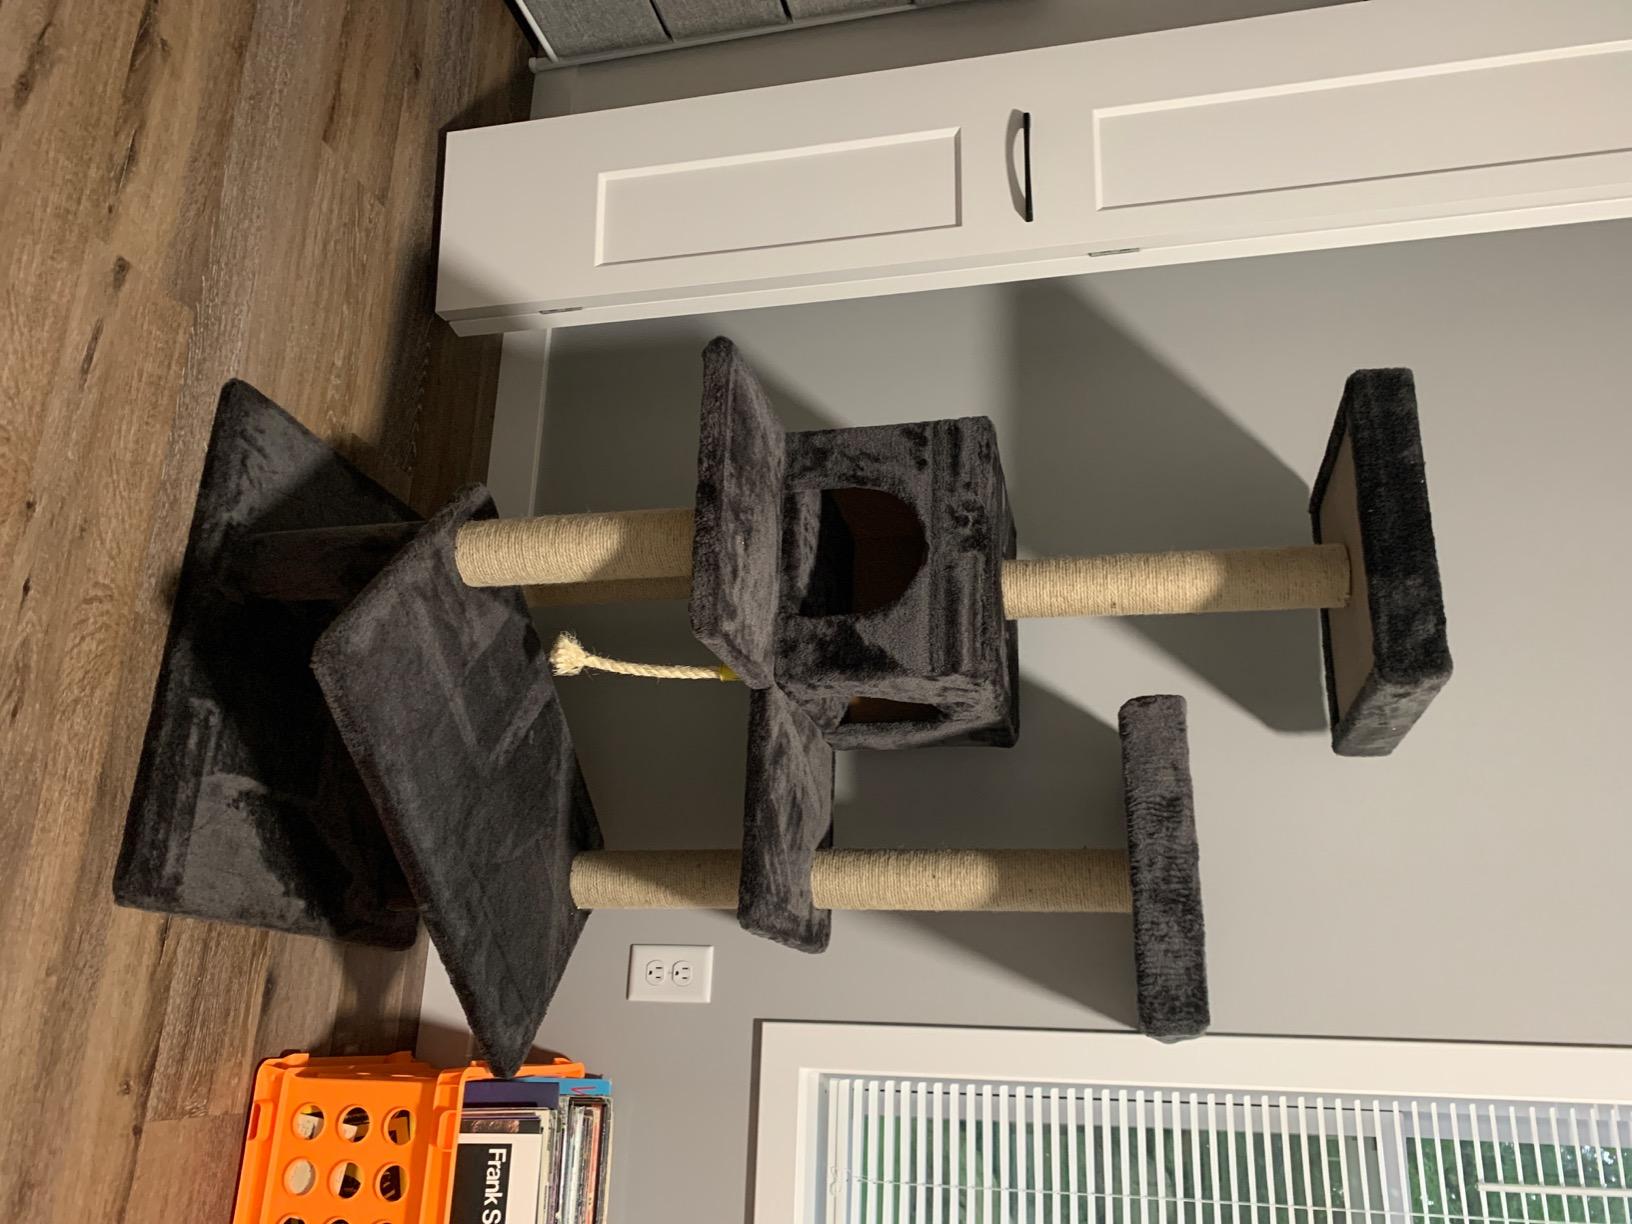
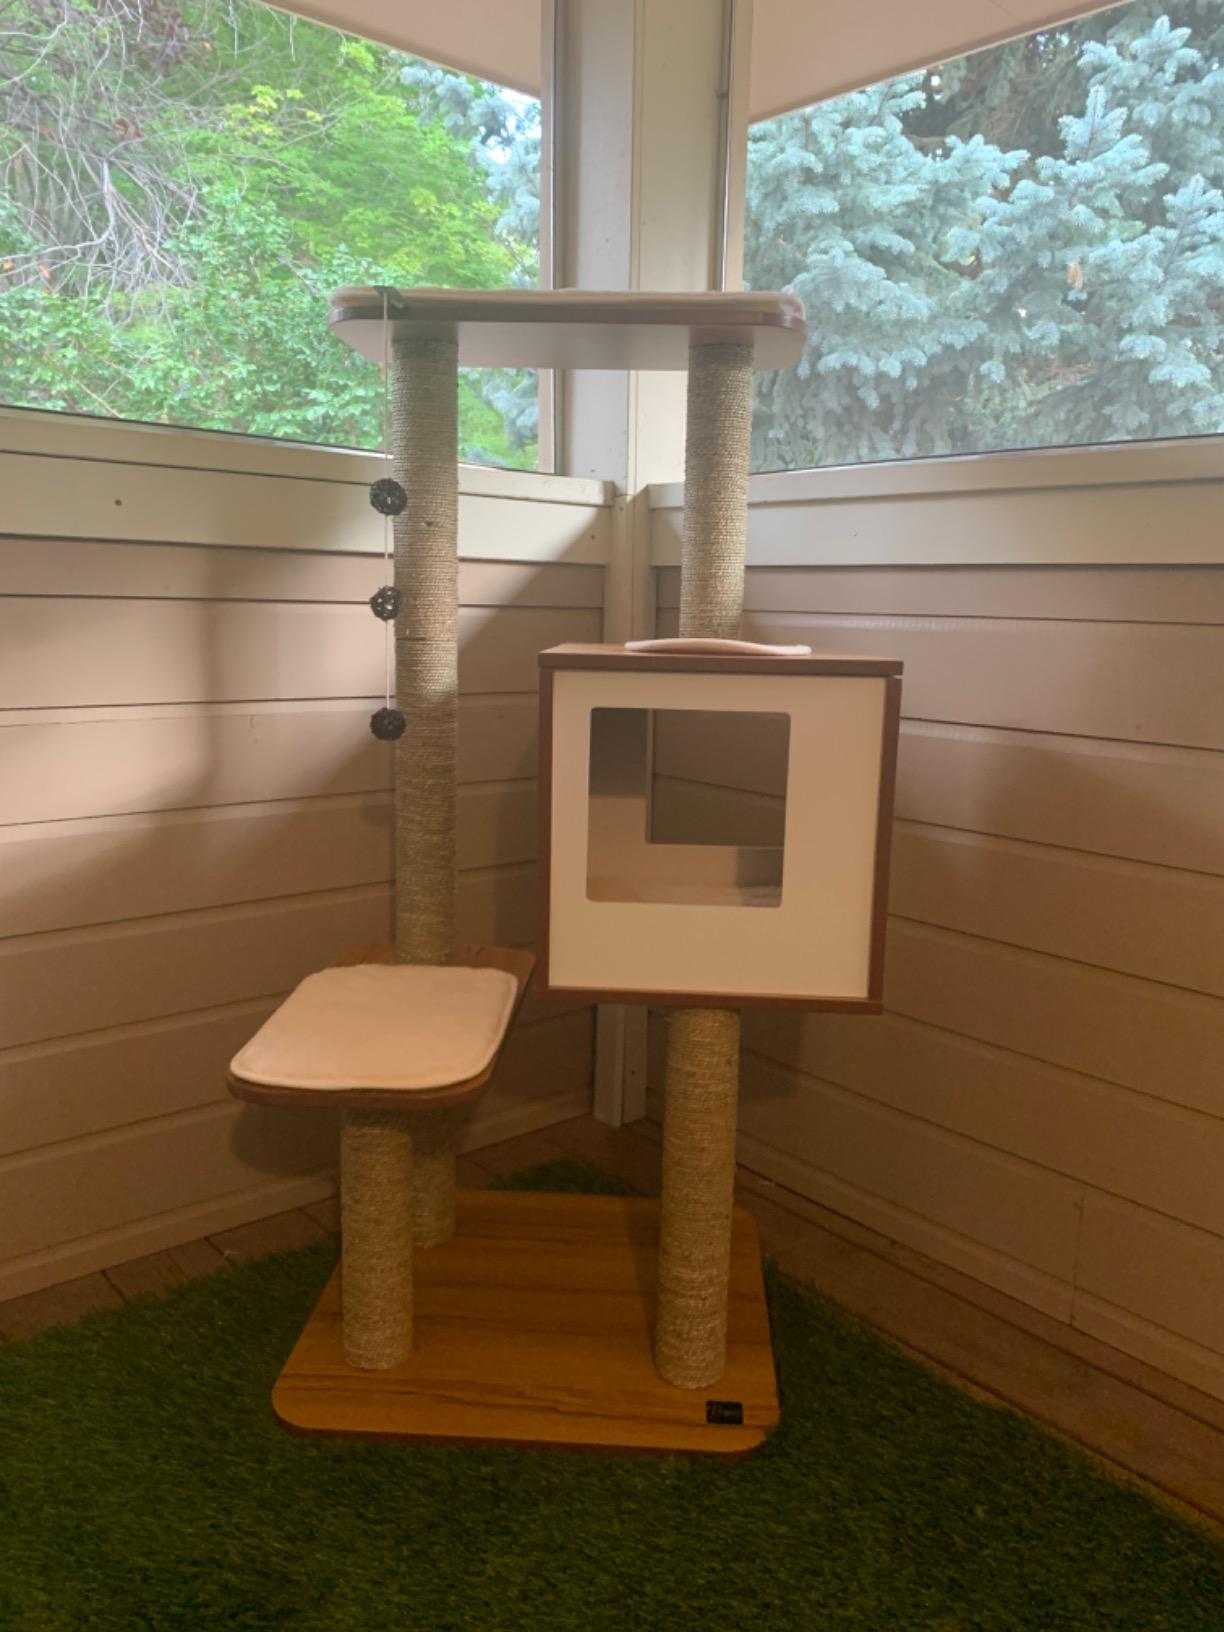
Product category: items_cat tree
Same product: no